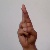
The image shows a hand gesture representing the letter 'R' in Indian Sign Language.